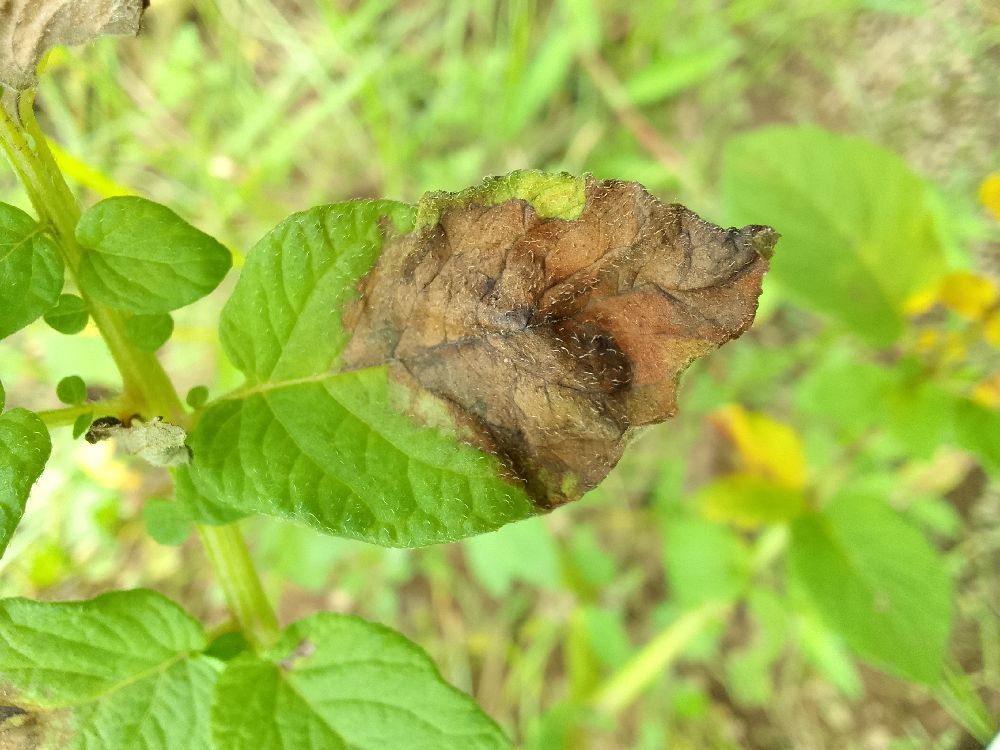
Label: Late blight